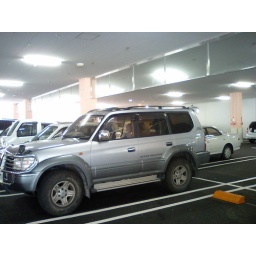
A very cute lil doggy in the big car.